88th Illinois Infantry Regiment

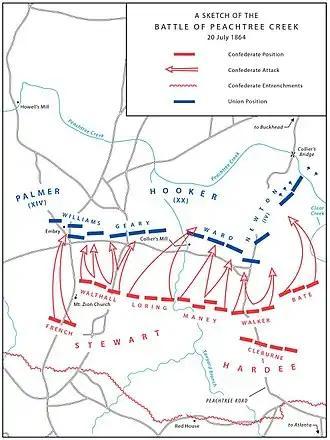
Battle of Peachtree Creek: 20 July 1864

The 88th Illinois participated in the Knoxville campaign from 28 November to 8 December 1863. Subsequently, the unit engaged in operations in East Tennessee until February 1864. The regiment was at Loudon, Tennessee, until April and at Cleveland, Tennessee, through May. The unit took part in the Atlanta campaign from May to September 1864. The 1st Brigade was commanded successively by Colonel Sherman, Brigadier General Nathan Kimball, and Colonel Emerson Opdycke. The 2nd Division was led by Brigadier General John Newton, the IV Corps was commanded successively by Major Generals Oliver Otis Howard and David S. Stanley, the Army of the Cumberland was led by Thomas, and the combined armies were directed by Major General Sherman. The brigade consisted of the same units as at Missionary Ridge, with the 28th Kentucky replacing the 22nd Indiana. The 88th Illinois fought at the Battle of Rocky Face Ridge on 8–11 May, the Battle of Resaca on 14–15 May, the Battle of Adairsville on 17 May, and the Battle of New Hope Church on 25–26 May. First Lieutenant Noah W. Rae was mortally wounded at Adairsville and died 2 June.